ILT Stadium Southland

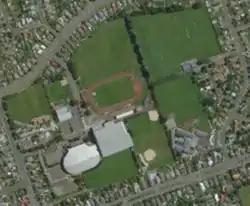

ILT Stadium Southland, also called Southland Arena, is an indoor arena and multi-purpose venue located in Surrey Park, Invercargill, Southland, New Zealand. It was originally the home venue of the Southern Sting netball team. It currently serves as the main home venue of both the Southern Steel netball team and Southland Sharks of New Zealand's National Basketball League. It has also occasionally served a home venue for both the New Zealand national netball team and for New Zealand Breakers of Australia's National Basketball League. The venue is owned by Southland Indoor Leisure Centre Charitable Trust and the Invercargill Licensing Trust has the naming rights. Stadium Southland was originally opened in 2000. Following a roof collapse in 2010, it was redeveloped in 2014. The SIT Zero Fees Velodrome, which was opened in 2006, is adjacent to the main stadium complex. As well as hosting netball and basketball matches and tournaments, Stadium Southland has also hosted music concerts and tennis, badminton, boxing and wrestling events.